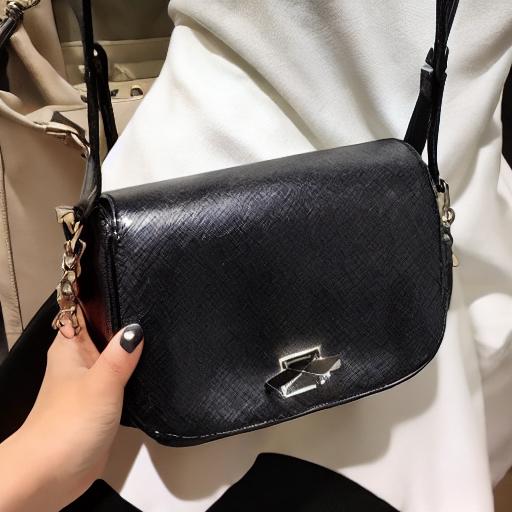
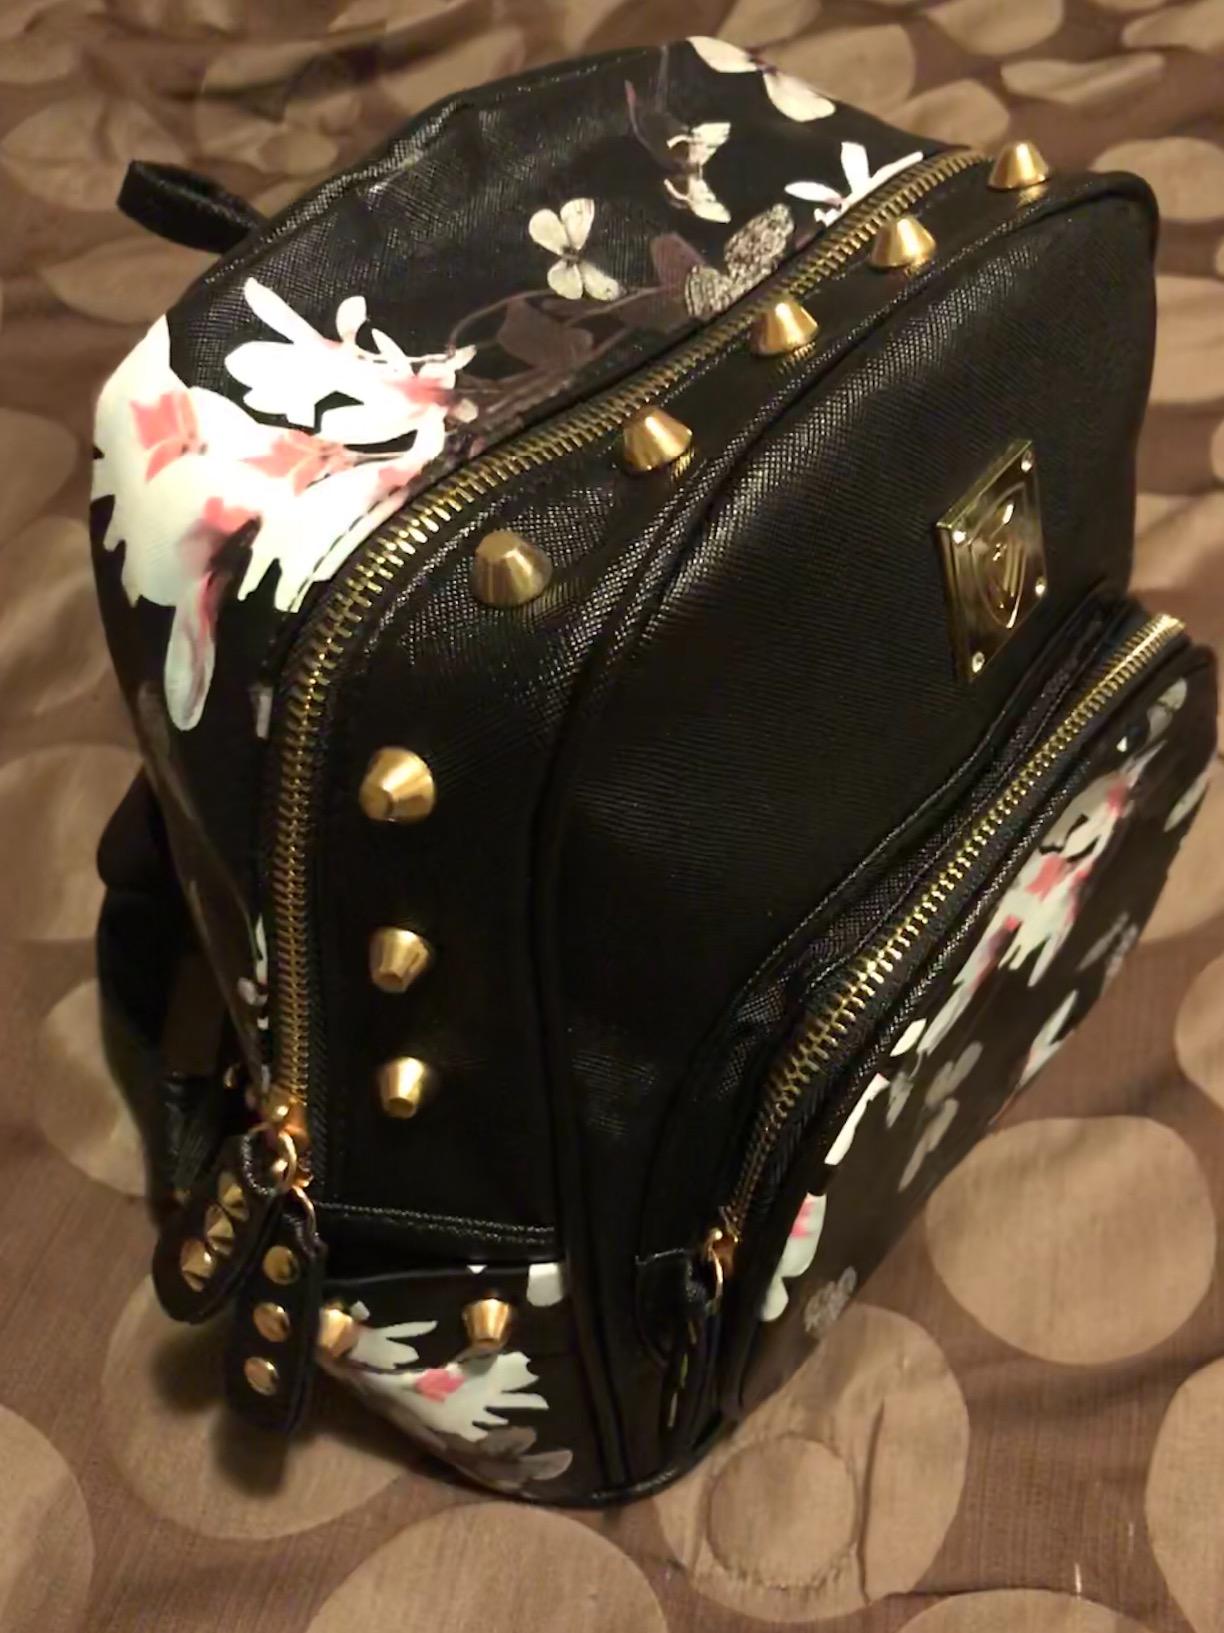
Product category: accessories_handbag
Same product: no